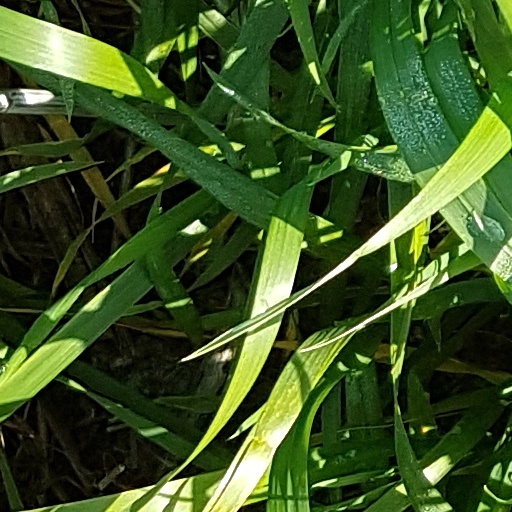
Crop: wheat